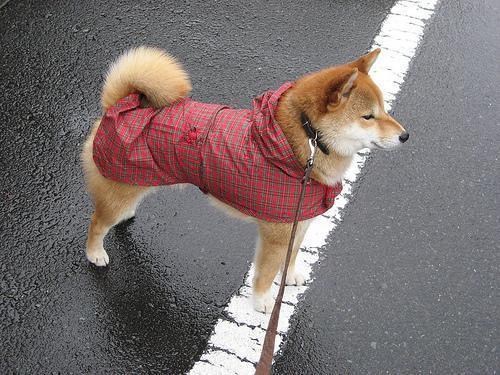
shiba inu